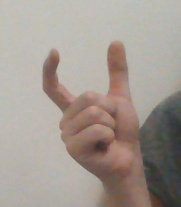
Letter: nun